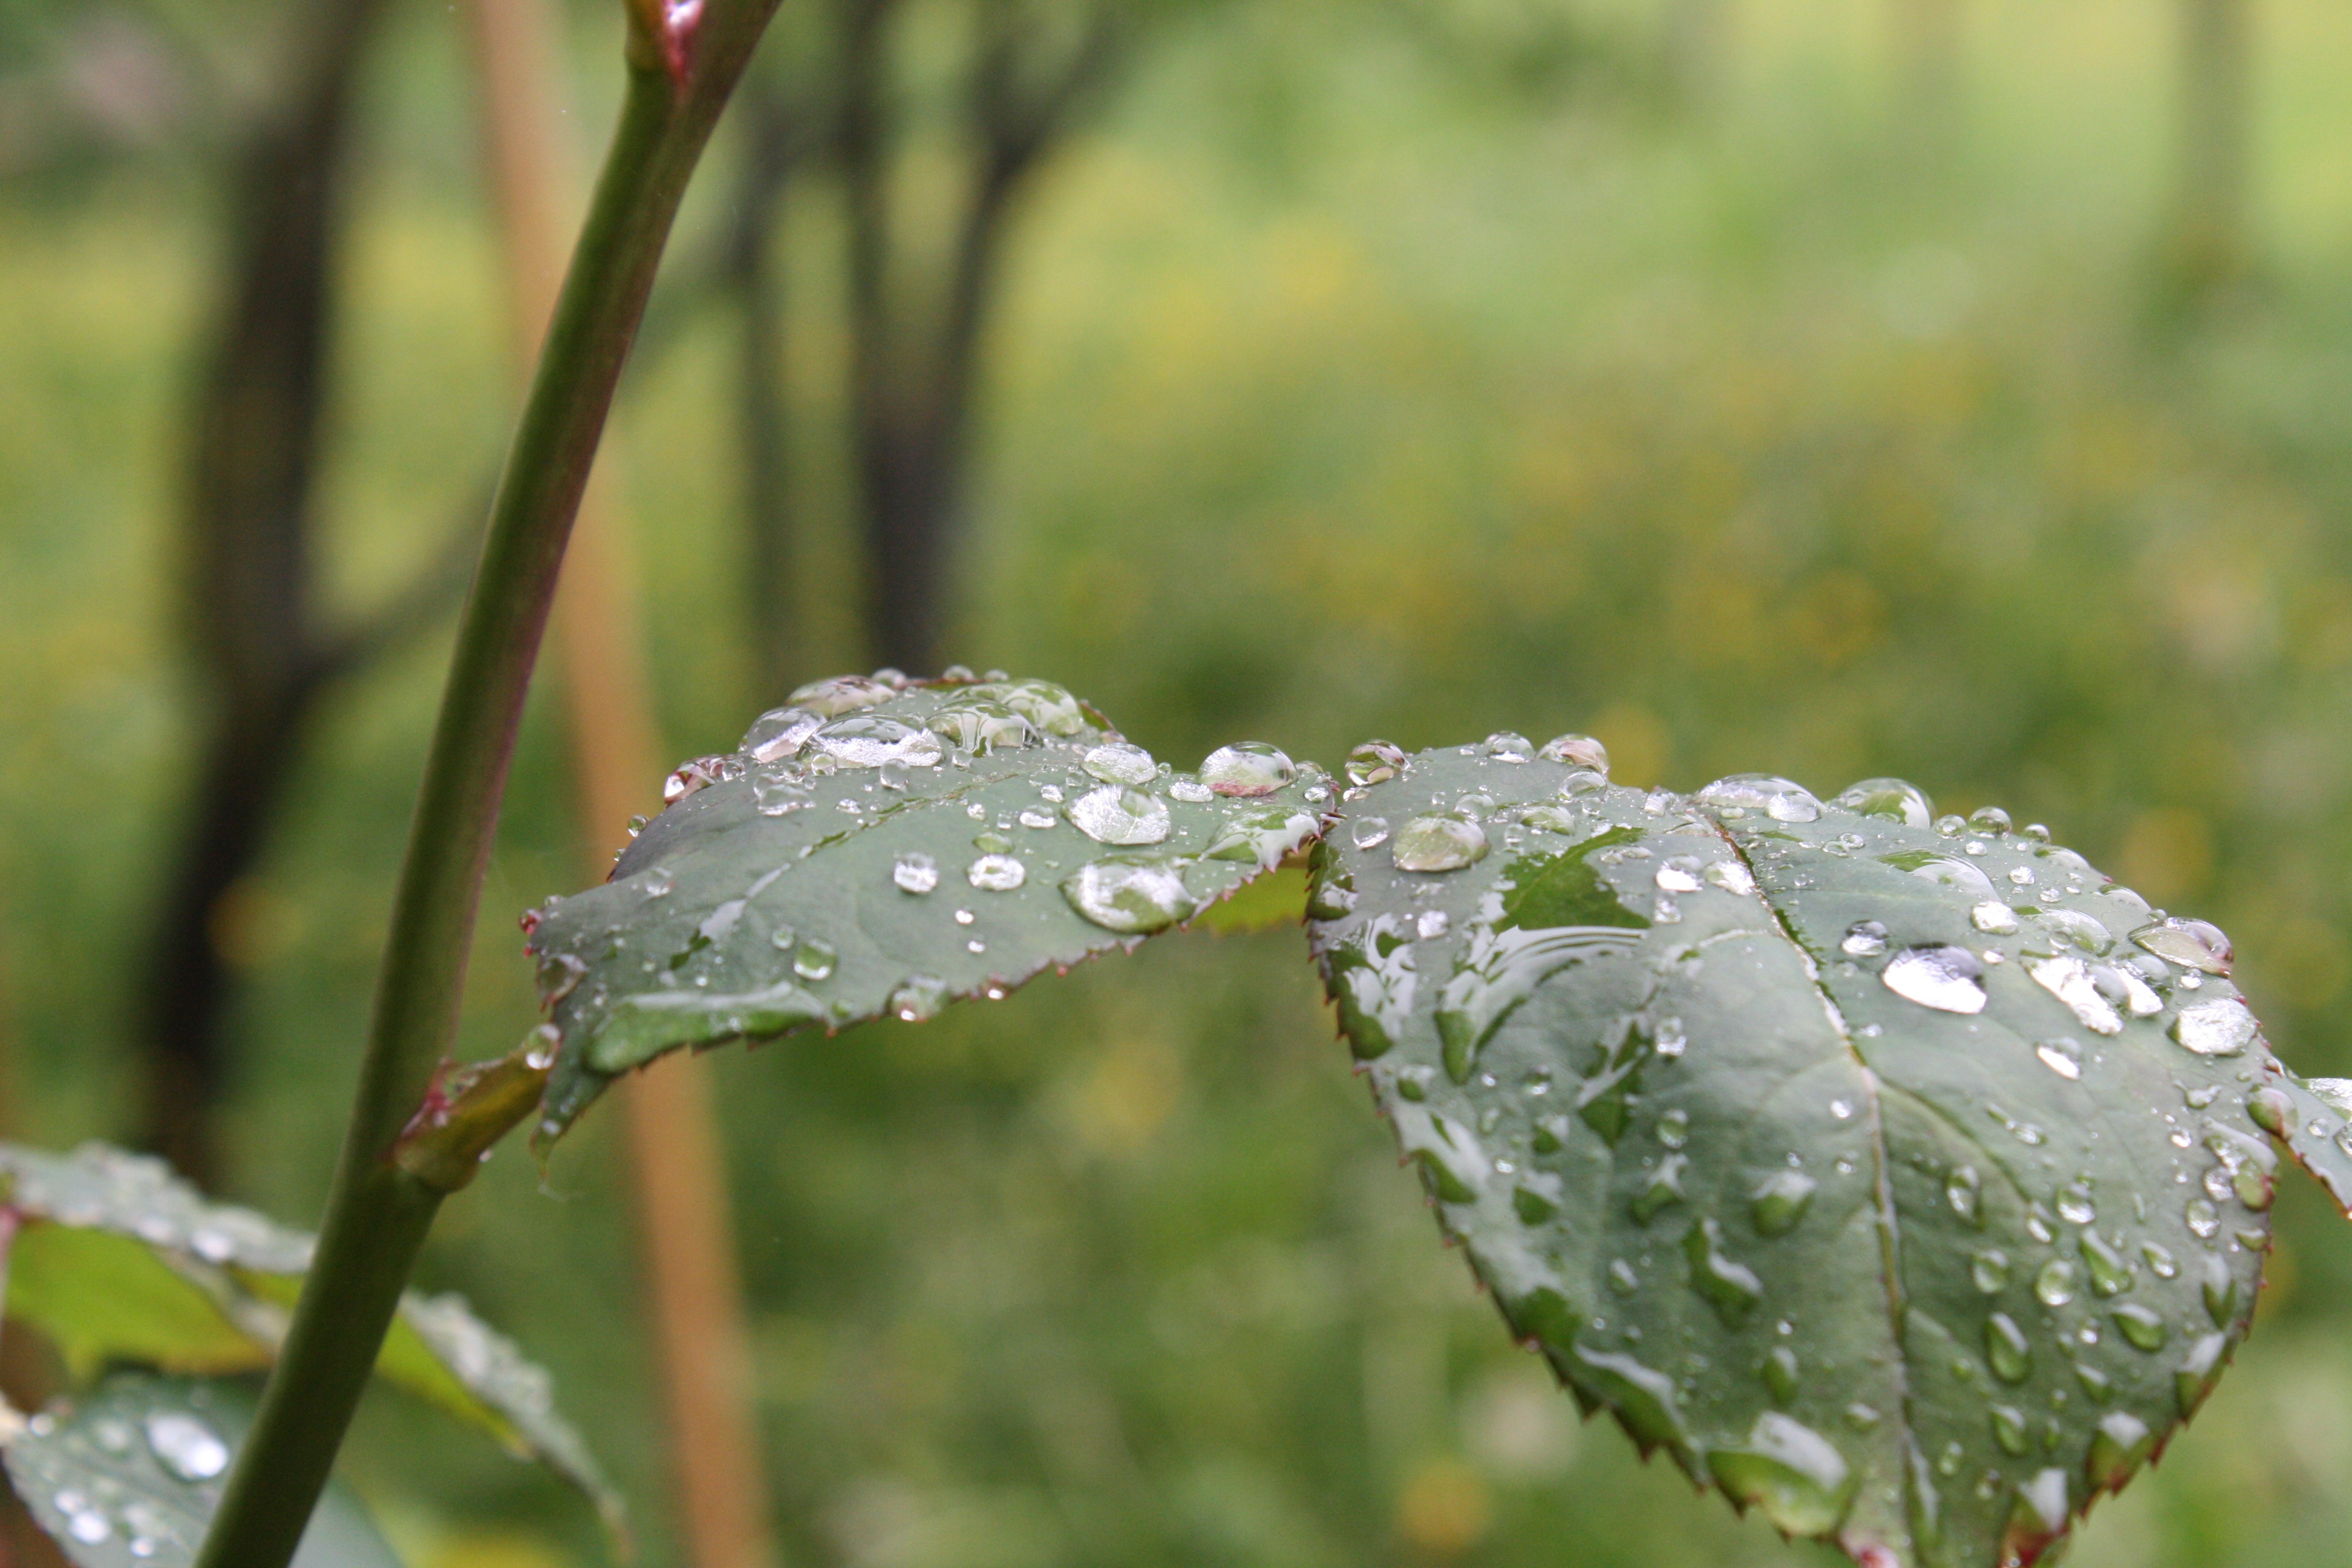
water, nature, grass, branch, drop, dew, plant, rain, leaf, flower, petal, raindrop, frost, macro, botany, flora, wildflower, close up, drop of water, moisture, macro photography, rosenblatt, plant stem